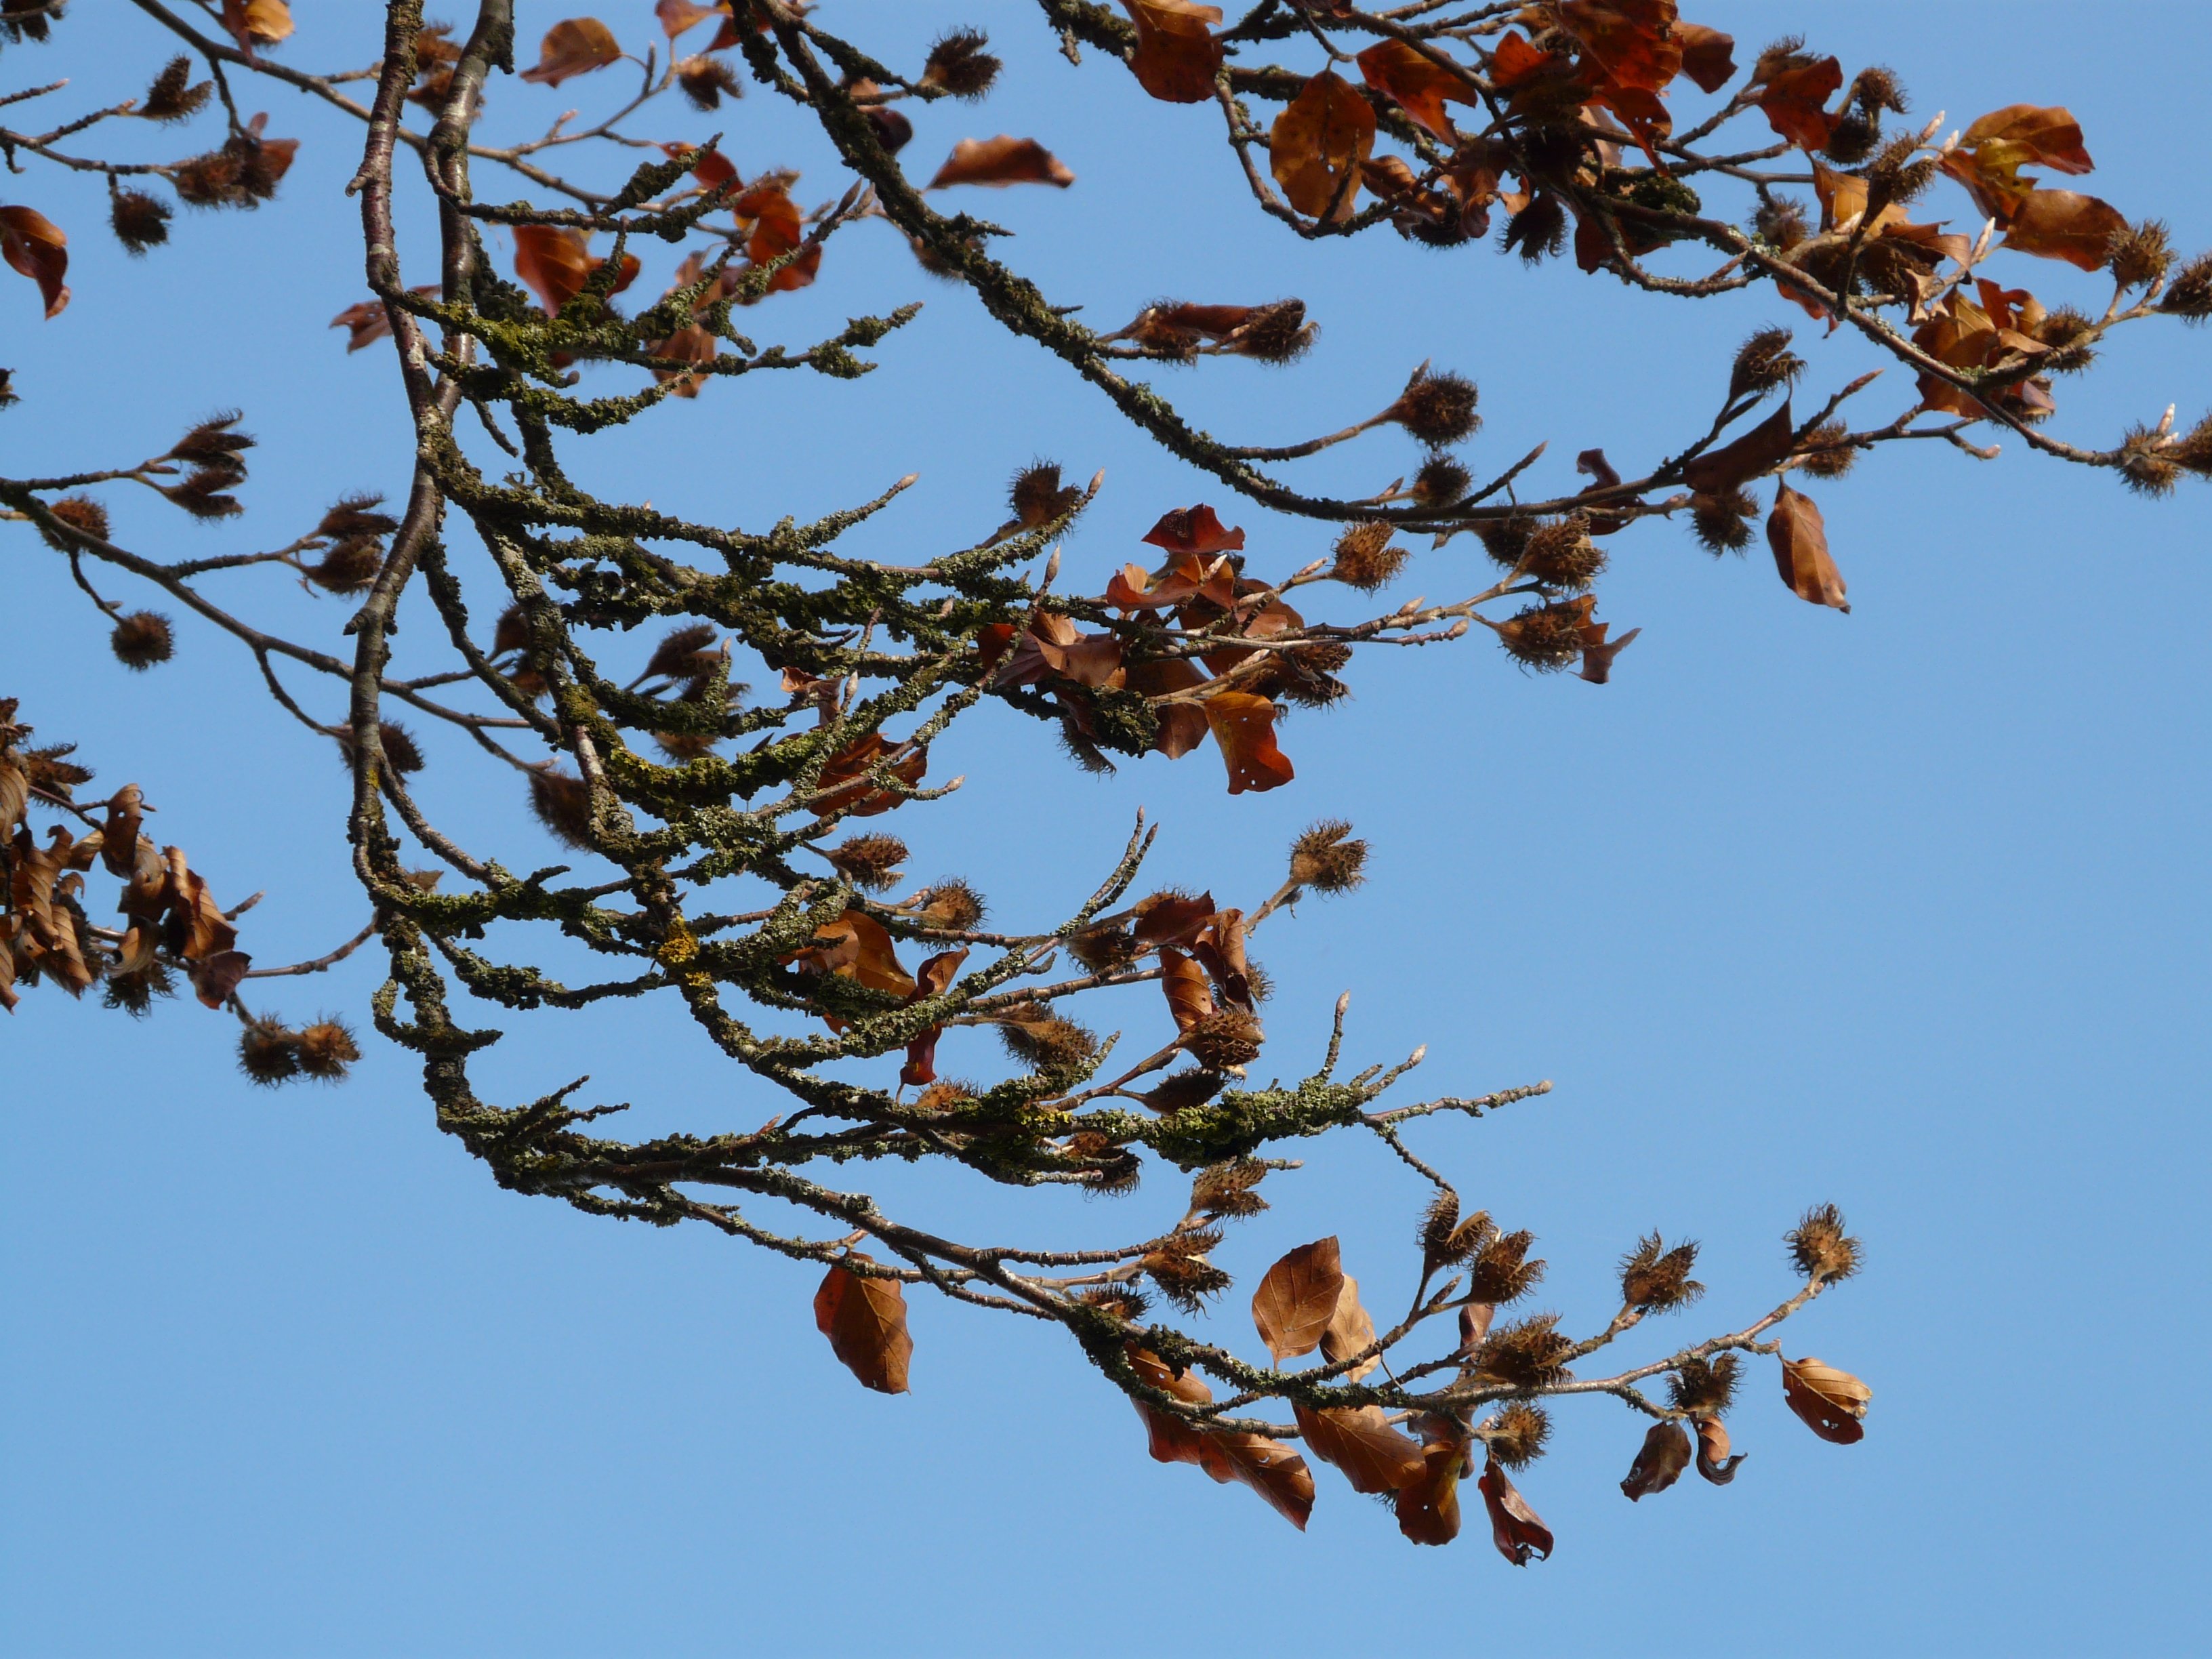
tree, nature, branch, blossom, plant, leaf, flower, spring, produce, autumn, botany, nut, flora, season, twig, shrub, fruits, beech, fagus sylvatica, beechnut, fagus, woody plant, red book, achene, deciduous tree book